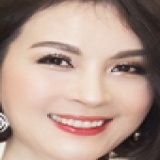
diễn viên Thanh Mai